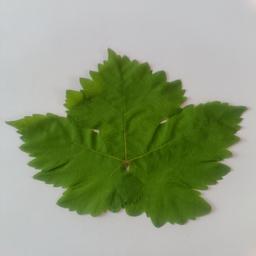
Label: Healthy Leaves